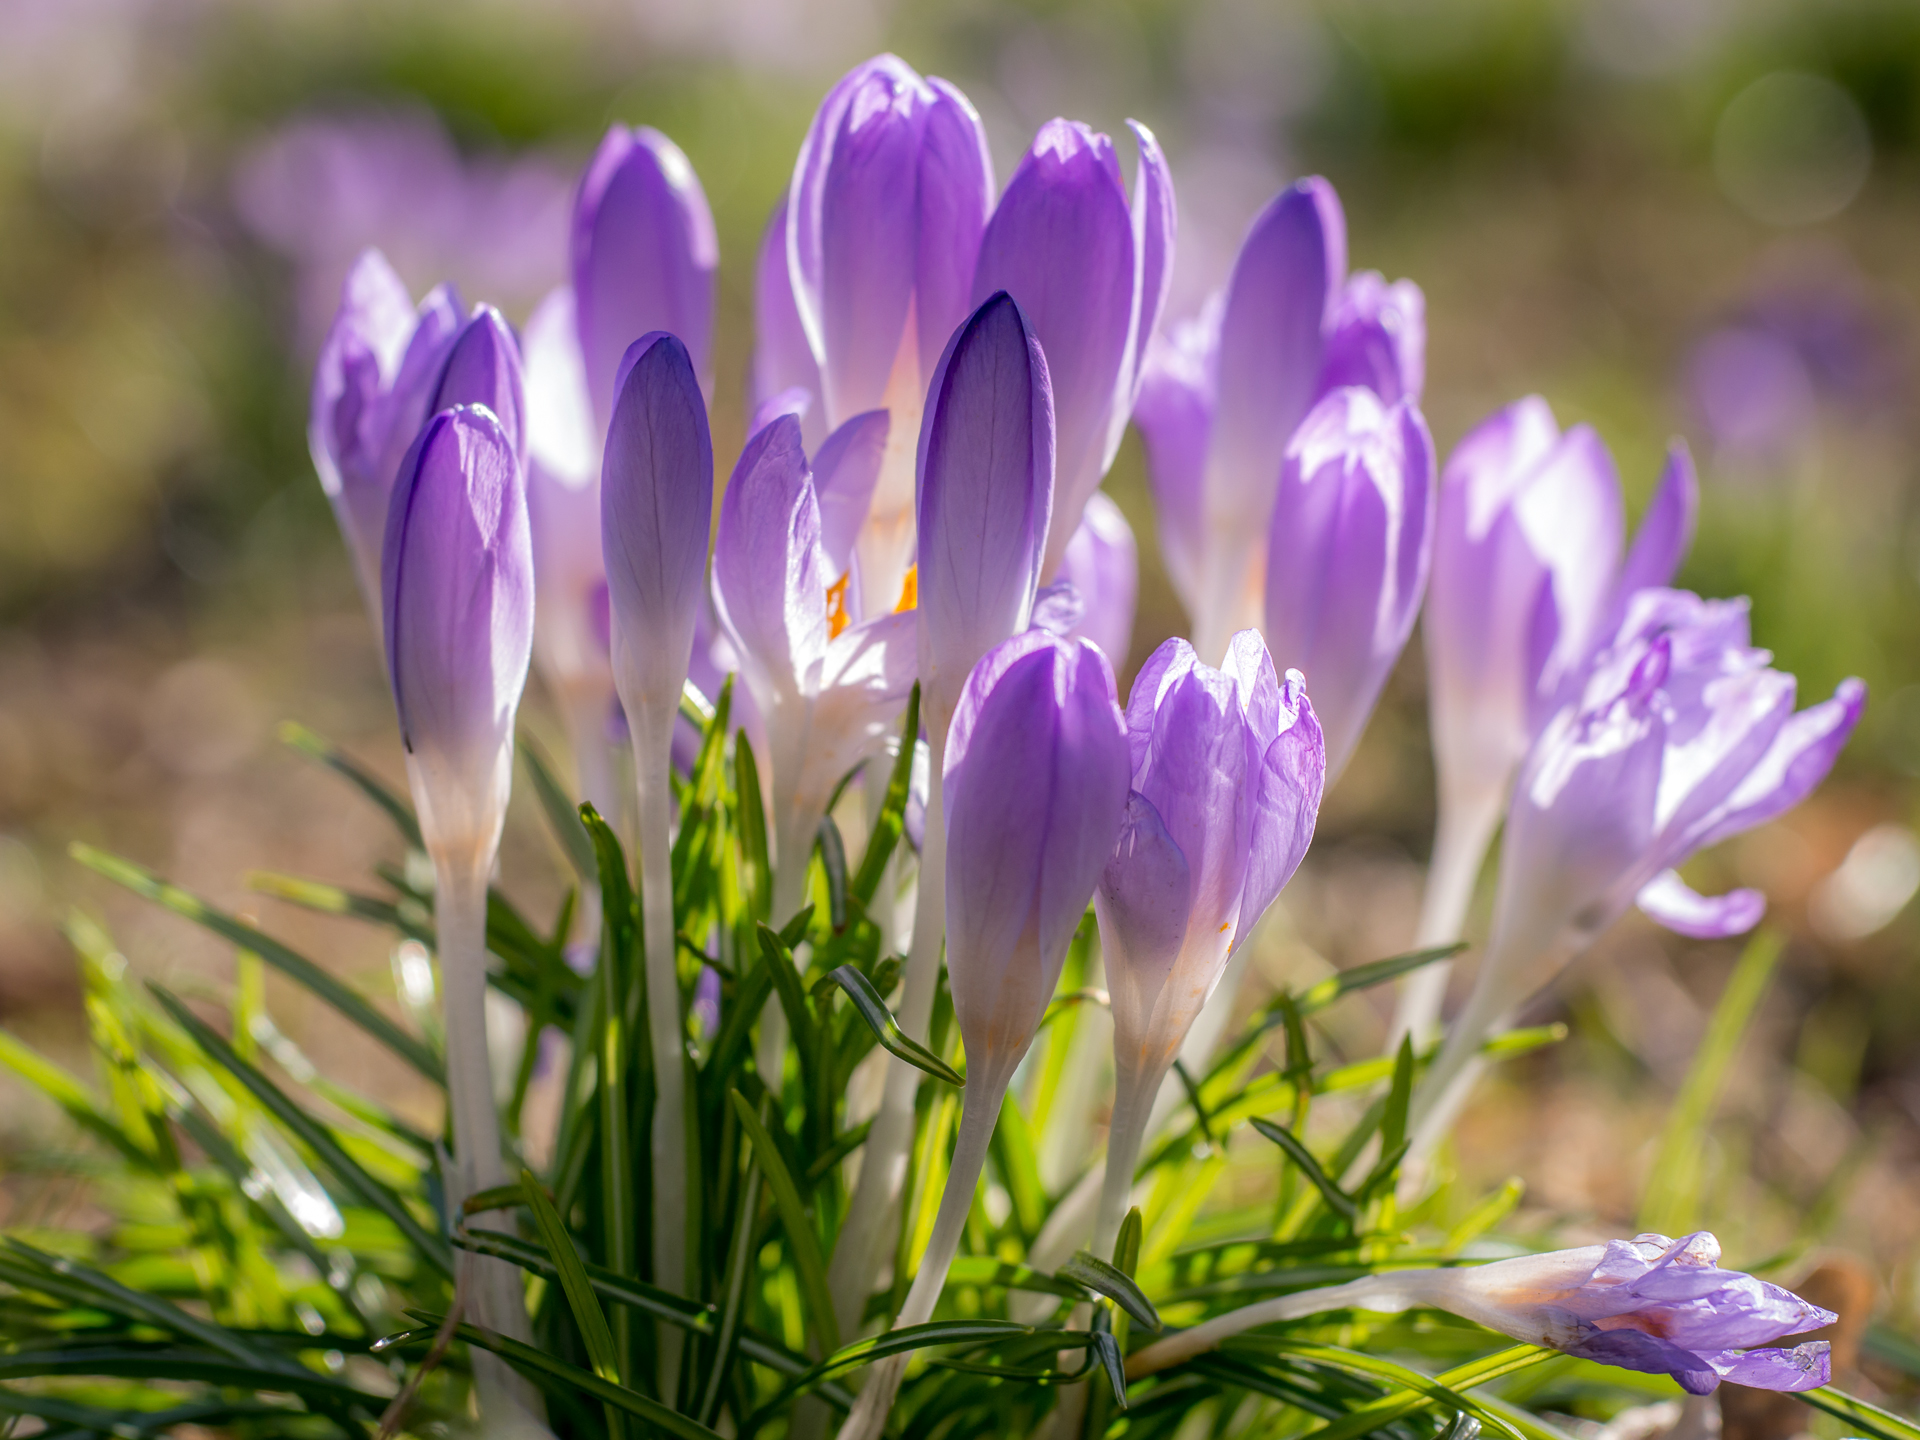
nature, blossom, plant, flower, petal, spring, botany, flora, wildflower, 2014, berlin, crocus, macro photography, flowering plant, land plant, iris family